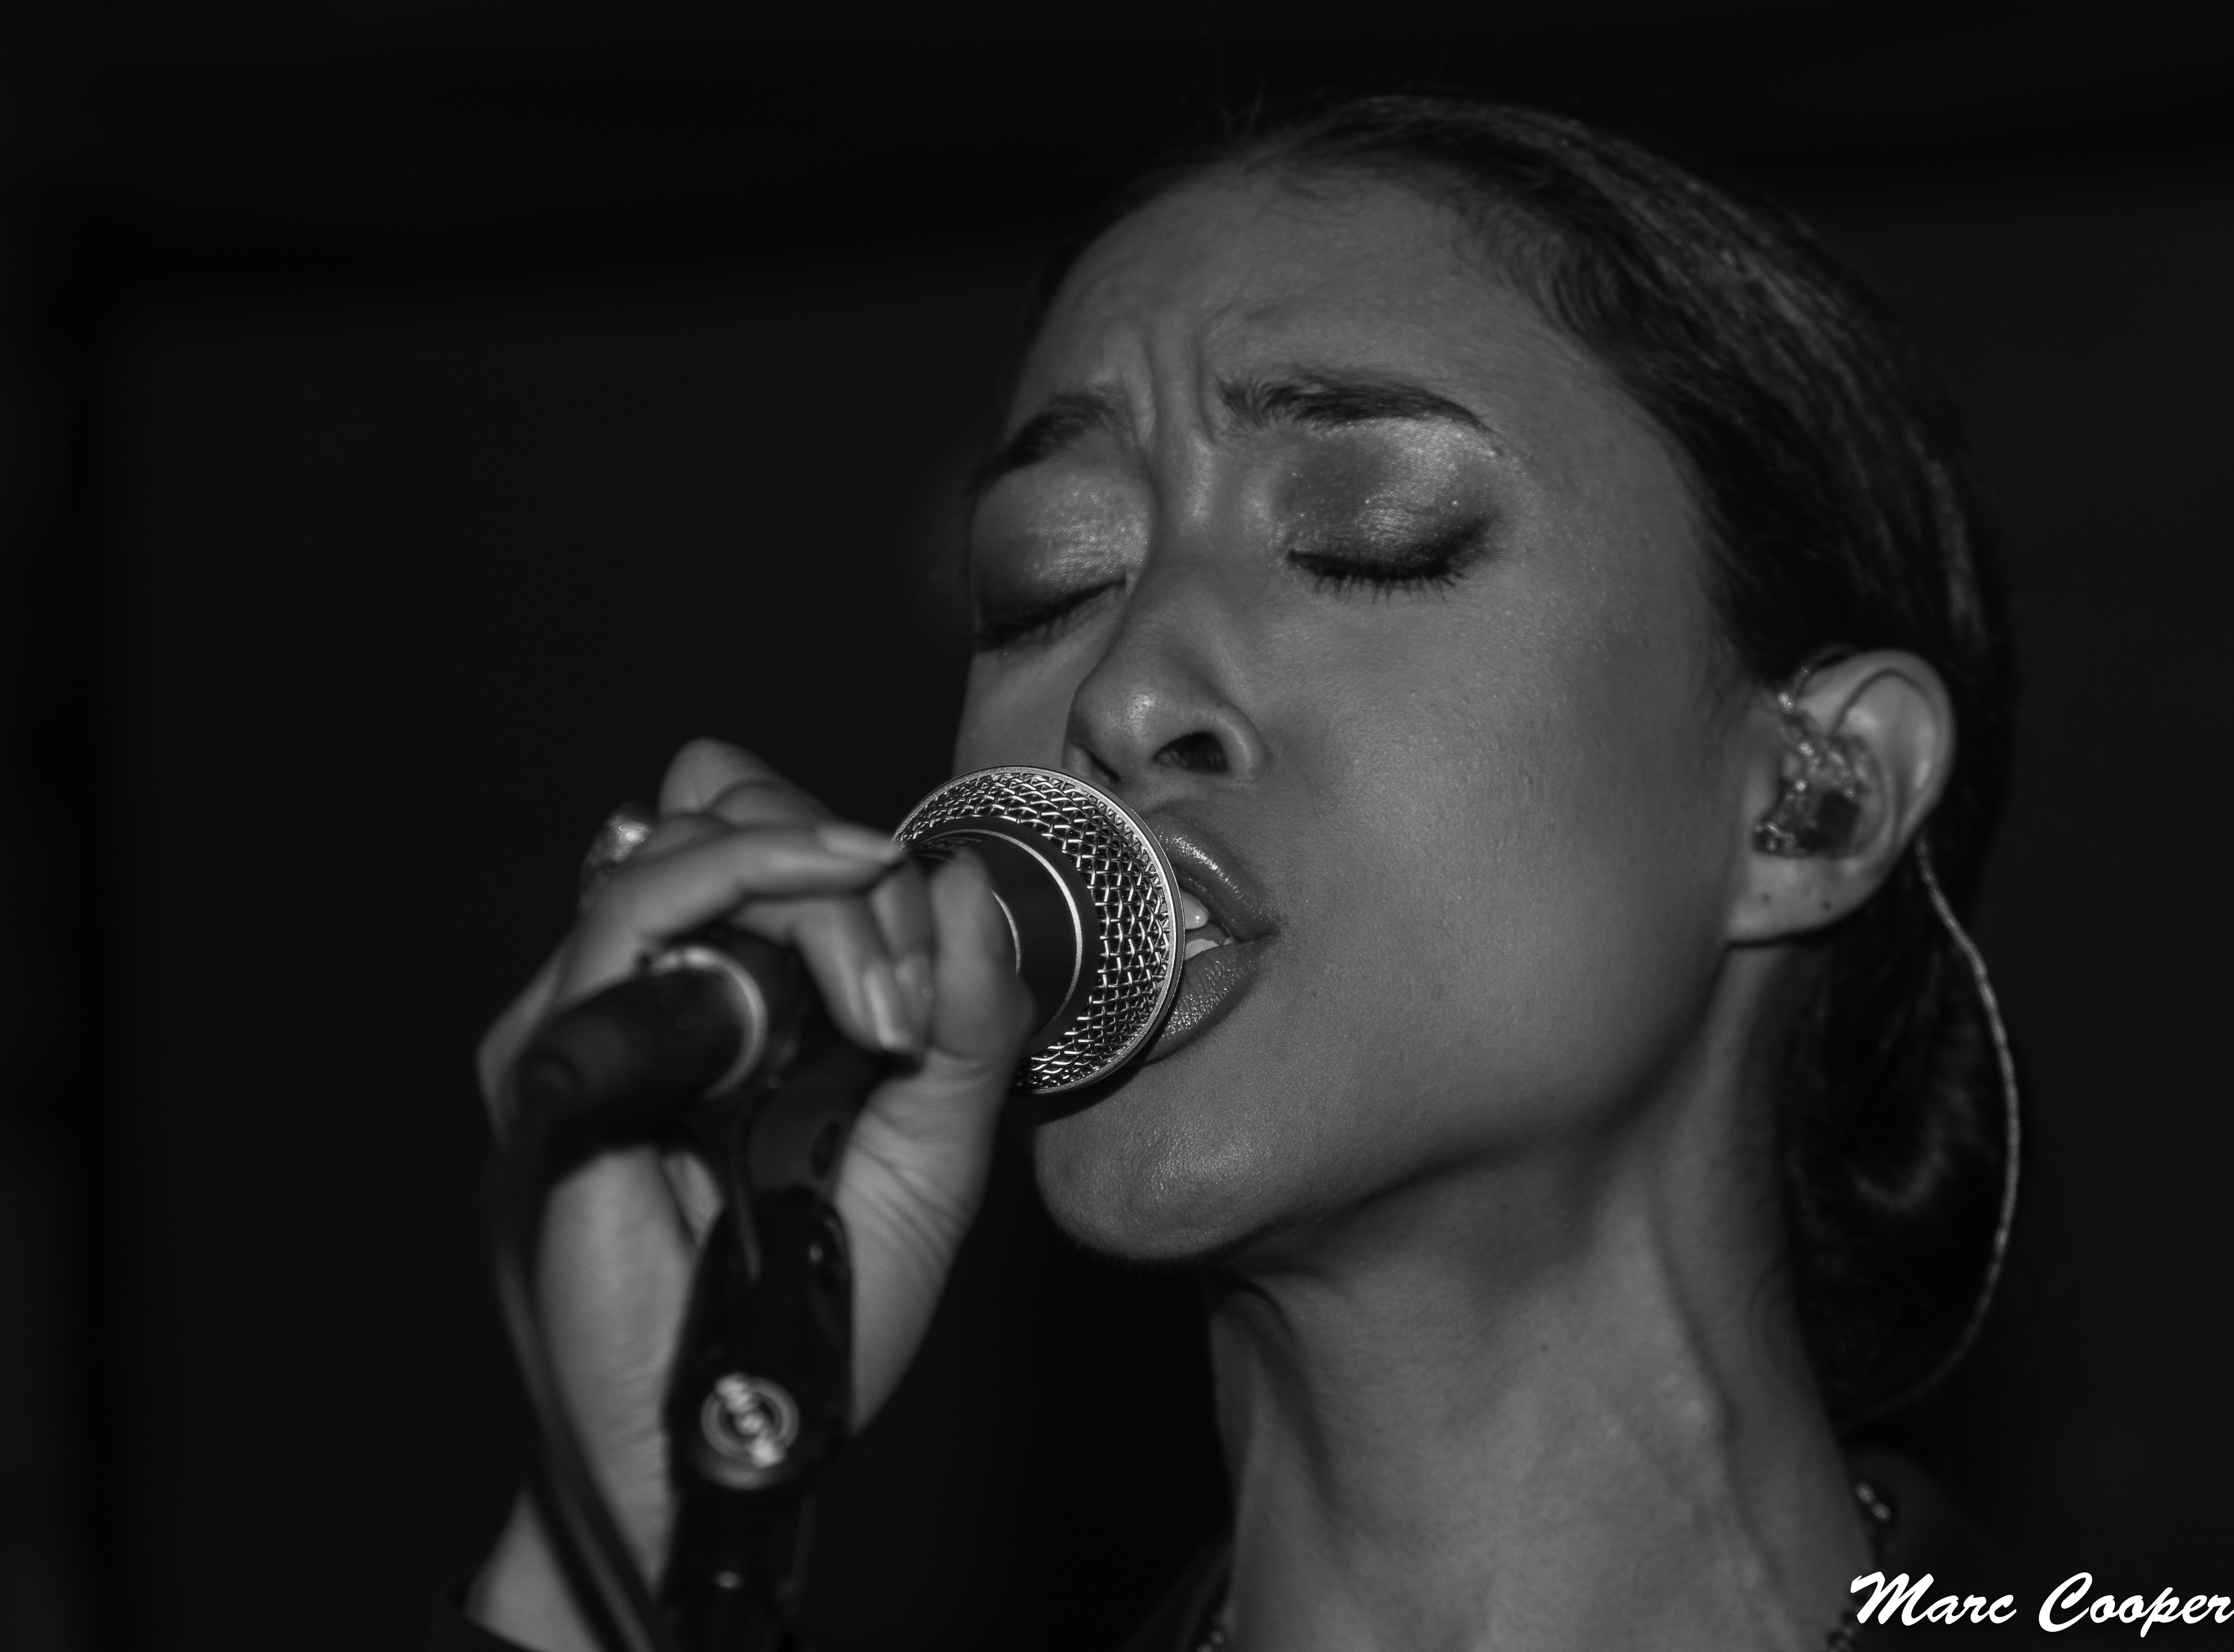
person, music, black and white, photography, singer, musician, black, monochrome, nose, performance, singing, musicians, mauisugarmill, gospel, littlefaithblues, losangeleblues, entertainment, shout, performing arts, singer songwriter, monochrome photography